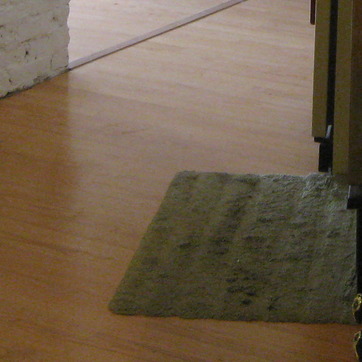
Material: carpet